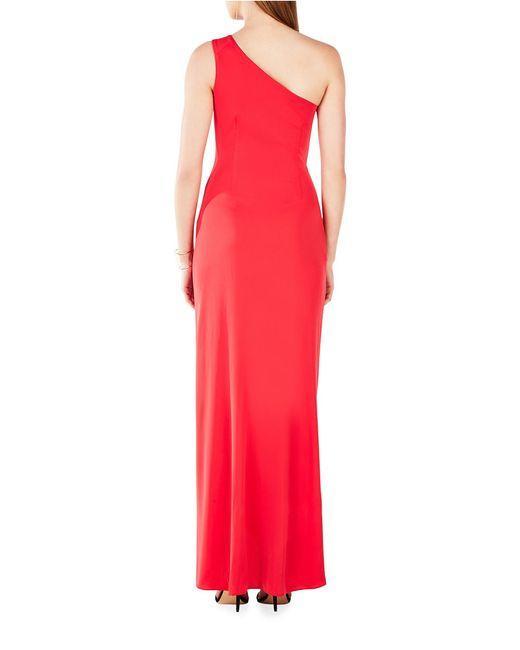
Elegantes langes rotes Kleid im Venusschnitt